Hungarian occupation of Yugoslav territories

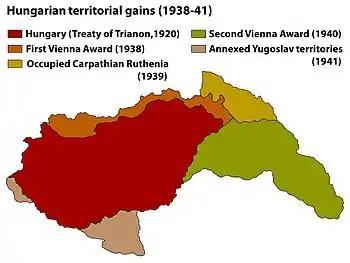
map showing the Yugoslav and other territories gained by Hungary between 1938 and 1941

Between 1938 and 1940, following German–Italian mediation in the First and Second Vienna Awards, and the Hungarian invasion of Carpatho-Ukraine, Hungary enlarged its territory. It absorbed parts of southern Czechoslovakia, Carpathian Ruthenia and the northern part of Transylvania, which the Kingdom of Romania ceded. One of the ethno-cultural areas that changed hands between Romania and Hungary at this time was the Székely Land. The support that Hungary received from Germany for these border revisions meant that the relationship between the two countries became even closer. On 20 November 1940, Hungary formally joined the Axis Tripartite Pact. On 12 December 1940, at the initiative of the Prime Minister, Count Pál Teleki, Hungary concluded a friendship and non-aggression treaty with Yugoslavia. Although the concept had received support from both Germany and Italy, the actual signing of the treaty did not, as Germany's planned invasion of Greece would be simplified if Yugoslavia could be neutralised. After the Yugoslav military coup of 27 March 1941, when the Germans asked the Hungarian Regent, Miklós Horthy, for clearance to launch one of their armoured thrusts using Hungarian territory, Teleki was unable to dissuade the Regent. Concluding that Hungary had disgraced itself irrevocably by siding with the Germans against the Yugoslavs, Teleki shot and killed himself. Horthy informed Hitler that evening that Hungary would abide by the friendship treaty with Yugoslavia, though it would likely cease to apply should Croatia secede and Yugoslavia cease to exist.